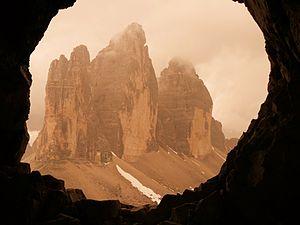
Le parc naturel des Tre Cime se situe dans les Dolomites, dans la province autonome de Bolzano en Italie.